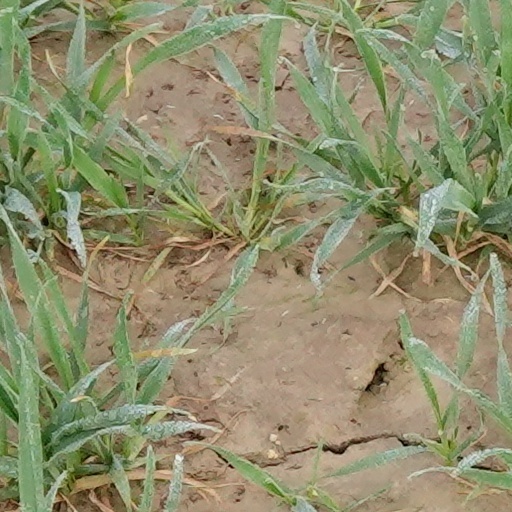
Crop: wheat